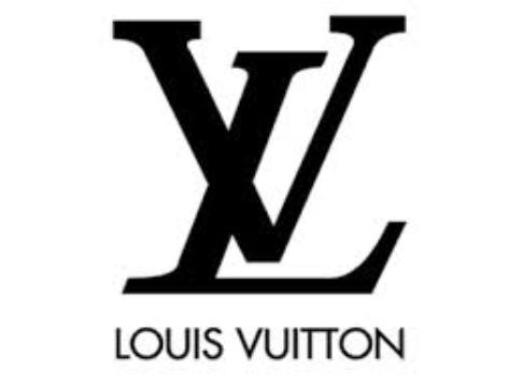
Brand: louis vuitton-2
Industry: Clothes